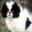
Label: dog